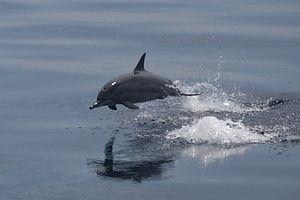
Le Dauphin à long bec est une espèce de mammifères odontocètes de la famille des Delphinidés.
Cette liste commentée recense la mammalofaune de l'Inde et des îles asiatiques appartenant à l'Inde par genre, famille et ordre.
L'État de Campeche est un État du Mexique situé au sud-est du pays, dans la péninsule du Yucatán. Il est entouré par les États de Yucatán, de Quintana Roo et de Tabasco; par le département de Petén, le Belize et le golfe du Mexique.